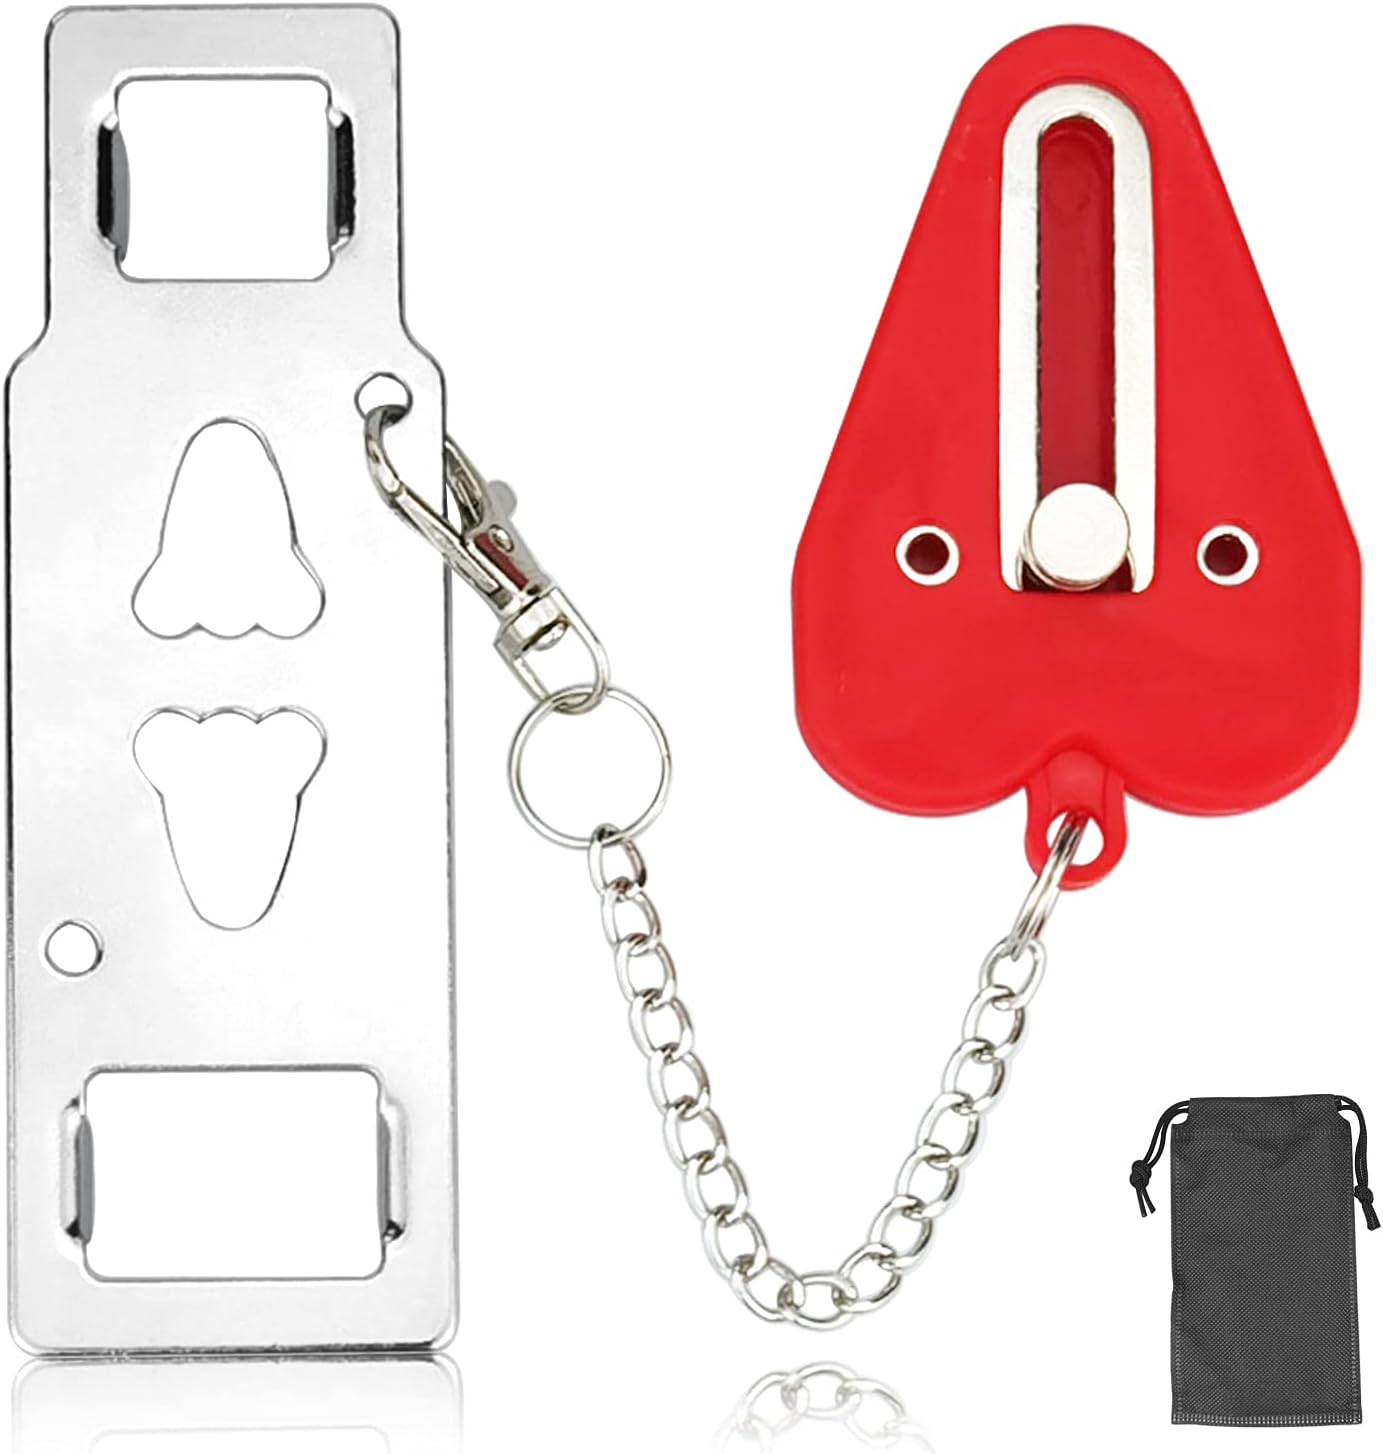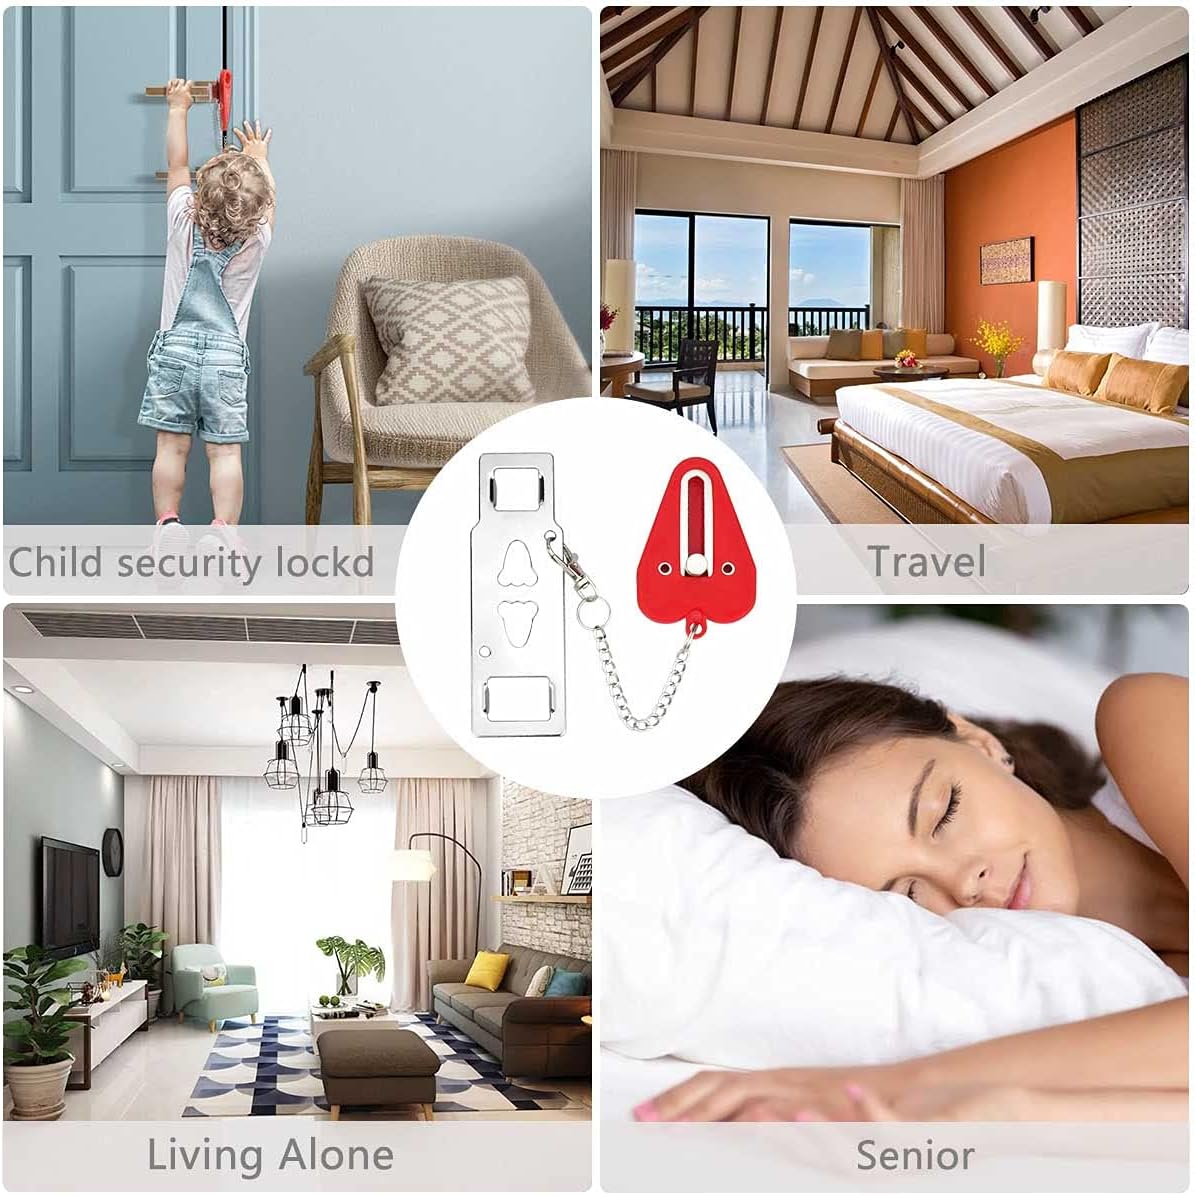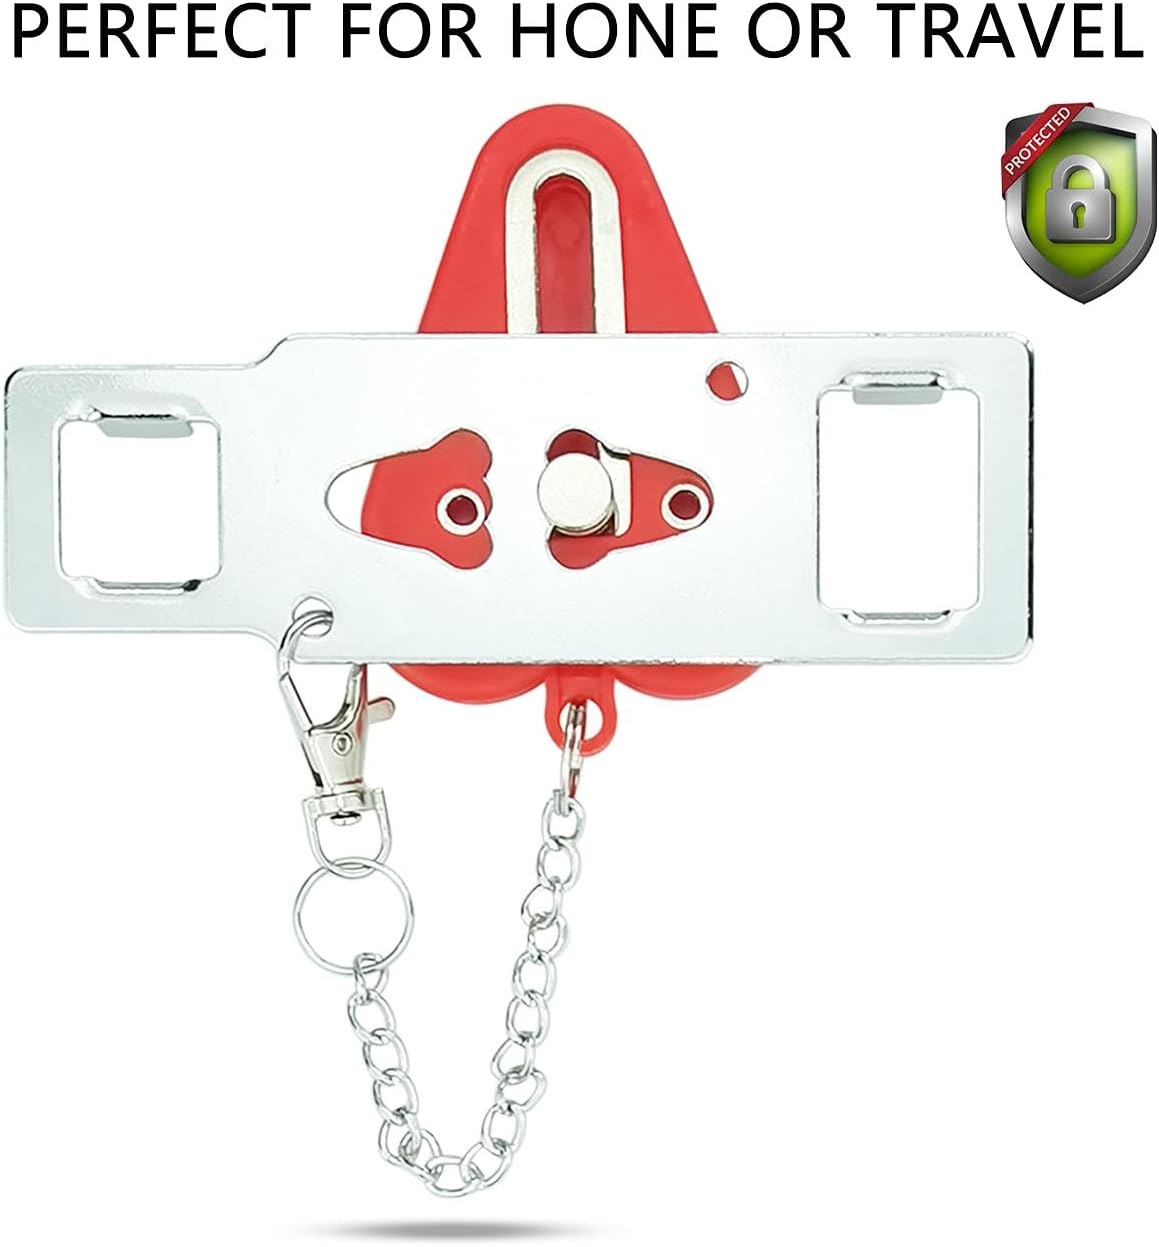
Portable Door Lock for Travel, Travel Door Lock, College Dorm Lock, Hotel Room Security Devices, Portable Door Locks for Apartment, Portable Door Jammer, Suitable for All Kinds of Doors
Category: Tools & Home Improvement
Small And Sturdy - Easy To Carry Travel Door Security Lock - Portable hotel door jammer is compact and portable, small enough to carry in pocket or handbag, very suitable safety door lock for travel. It's small but will perfectly hold your door shut firmly. gives you a lot of peace of mind when you are home alone or traveling. Prevent the sudden Come of strangers. Door security lock for self-defense, add a sense of security, peace of mind sleeping. A must-have for security on vacation.
Features: SECURITY AND PRIVACY： This portable door lock provides you with extra security and privacy, greatly improving your security and preventing unauthorized entry, so the door can't be opened from the outside, not even with a key; which is a great helper for you when you are on business and trips, or live alone. | IDEAL LOCK FOR ADDED SAFETY： Portable door lock provides additional security and safety with your room and prevents thieves from prying the door or accidental dangers, especially when traveling and staying in hotels alone. It's compact but will hold your door shut firmly. Add extra lock gives you an additional security and set your mind at rest. | IGH-QUALITY MATERIAL： The door security device is made of strong stainless steel. Rugged ABS plastic cover to prevent damage to doors under pressure. Steel surfaces with electroplating and polishing technology ensure a smooth touch and minimize any injury to your skin. A strong door lock with high quality may guarantee prolonged service life. | COMPATIBLE WITH MOST DOORS ： Our pocket door lock effectively works with most types of hinged doors that swing inwards. It's not intended to be used with sliding, bi-fold, or pivot doors. | EASY TO CARRY：The door lock is small in sizeOnly 102 gram, Size 5.1 x 1.65 x 0.07 inches with 0.78 inch (2 cm) and 1.2inch (3 cm) holes, lightweight and small, you can put it in a pocket or handbag,travel bag, suitcase.